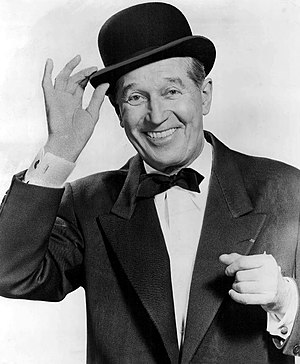
Maurice Chevalier
Chevalier i 1959
Maurice Chevalier var en fransk skuespiller. Nogle af Chevaliers mest kendte sange er Louise, Mimi og Valentine. Hans varemærke var stråhatten han altid brugte, når han stod på scenen.